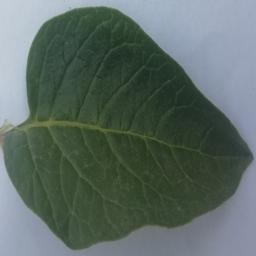
Label: Potato___Healthy